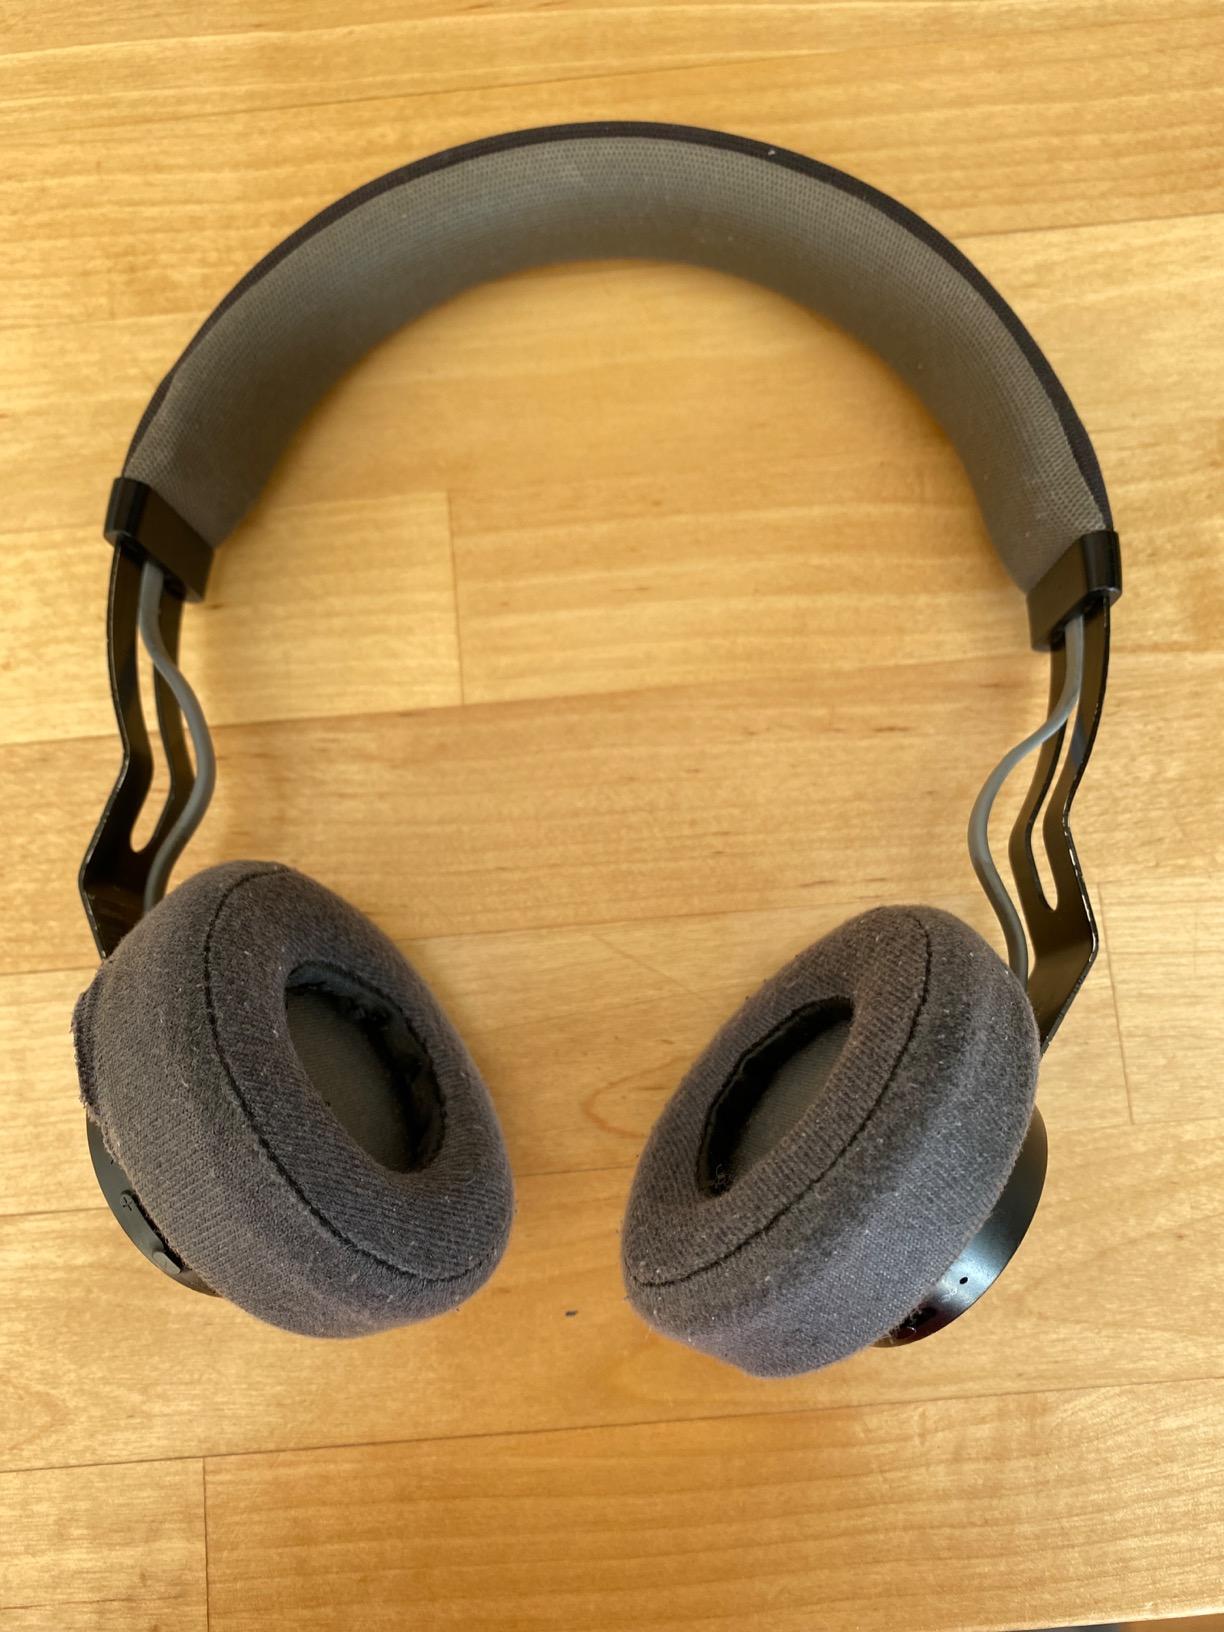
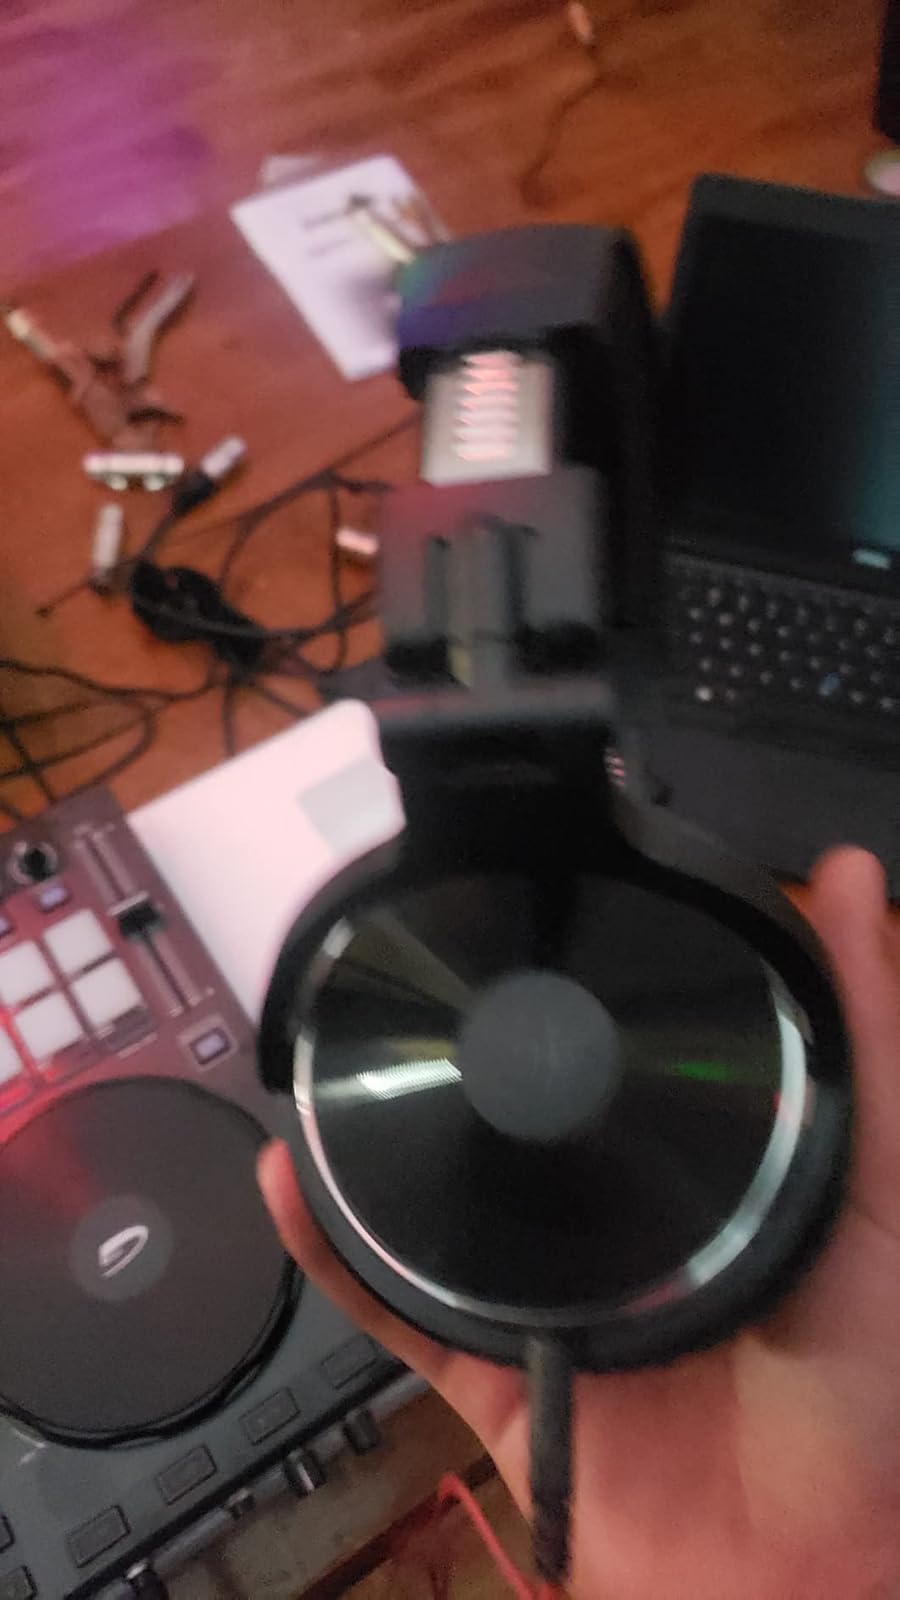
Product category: headphones
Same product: no